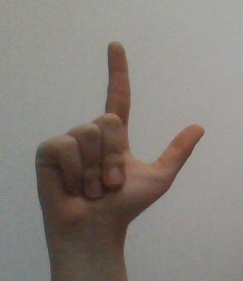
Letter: laam